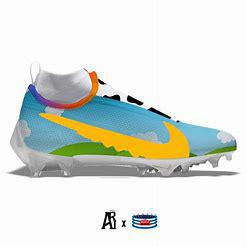
Brand: Nike
Model: Vapor Edge Pro 360